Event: Nepal Earthquake
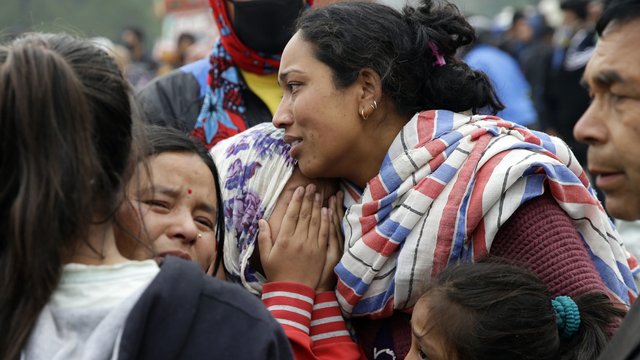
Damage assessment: no_damage